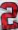
Number: 2